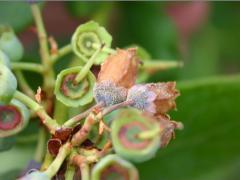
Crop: blueberry
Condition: botrytis_blight